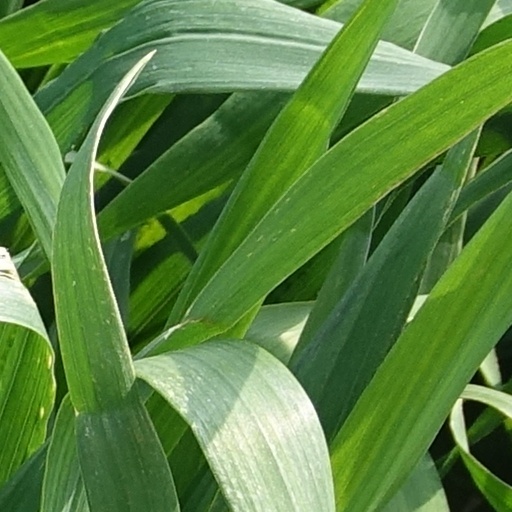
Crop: wheat